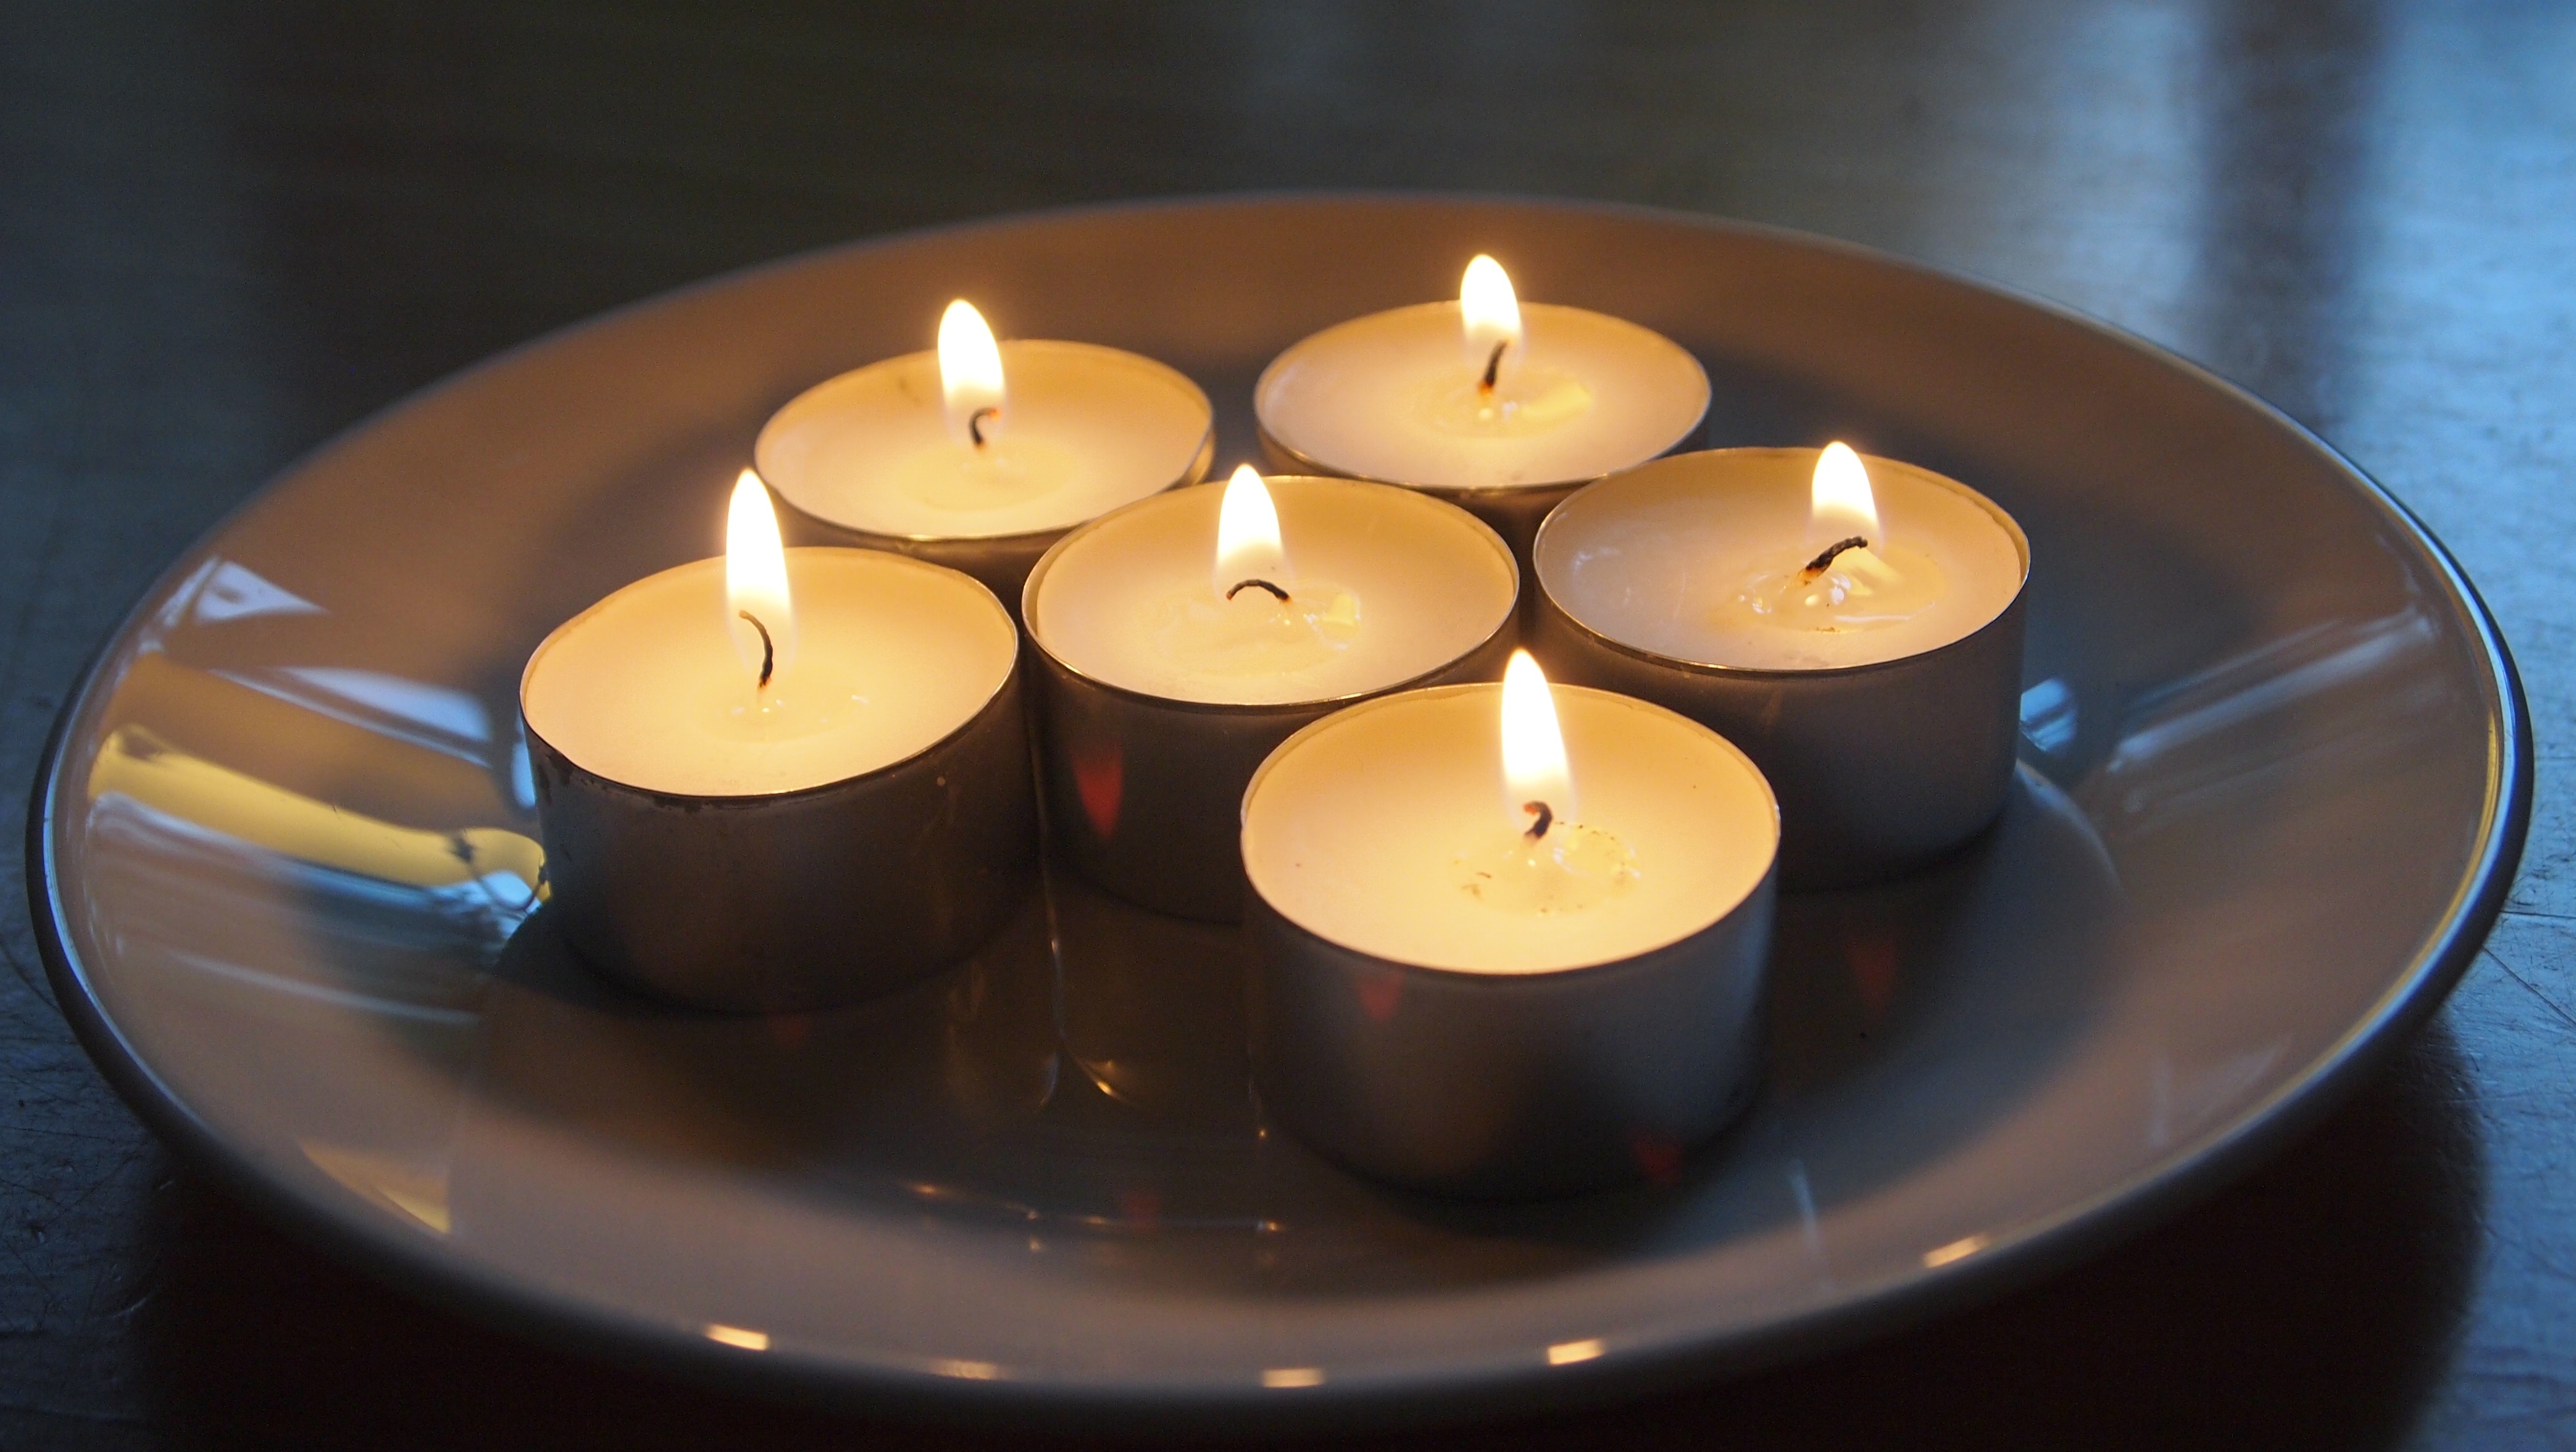
light, group, dark, flame, candle, lighting, decor, hope, candle light